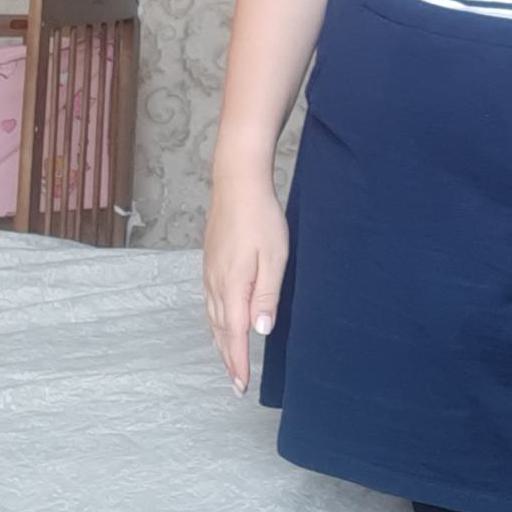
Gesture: no_gesture